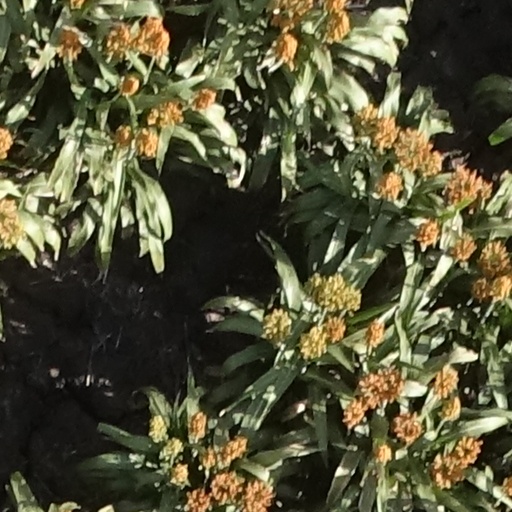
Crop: sorghum